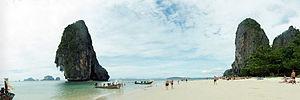
L'Île aux pirates ou L'Île coupe-gorge au Québec est un film d'aventures américano-franco-germano-italien réalisé par Renny Harlin, sorti en 1995.